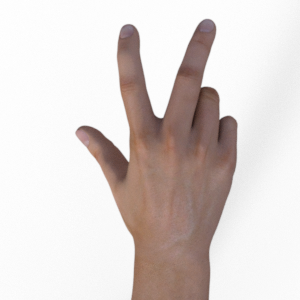
Label: scissors